Aborrajados de plátano maduro

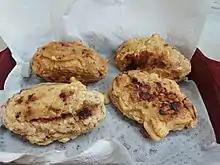
Homemade Aborrajados

Aborrajados de plátano maduro (also called Aborrajados colombianos) is a dish of deep fried plantains stuffed with cheese in Colombian cuisine. "Abborrajado" (called "albardilla" in Castilian Spanish) refers to an egg and flour batter used to fry certain foods in a manner similar to fritters. In general, "aborrajado" means a dish of cheese-filled plantains dipped in batter and deep-fried (giving it its name, which means "battered"), but the term can be used for other variations of the dish like "Aborrajado con Chicharrón", which includes chicharrón (fried pork belly), in addition to the basic recipe of plantains and cheese. Guava paste, known as bocadillo in Colombia, is also sometimes included as part of the filling.